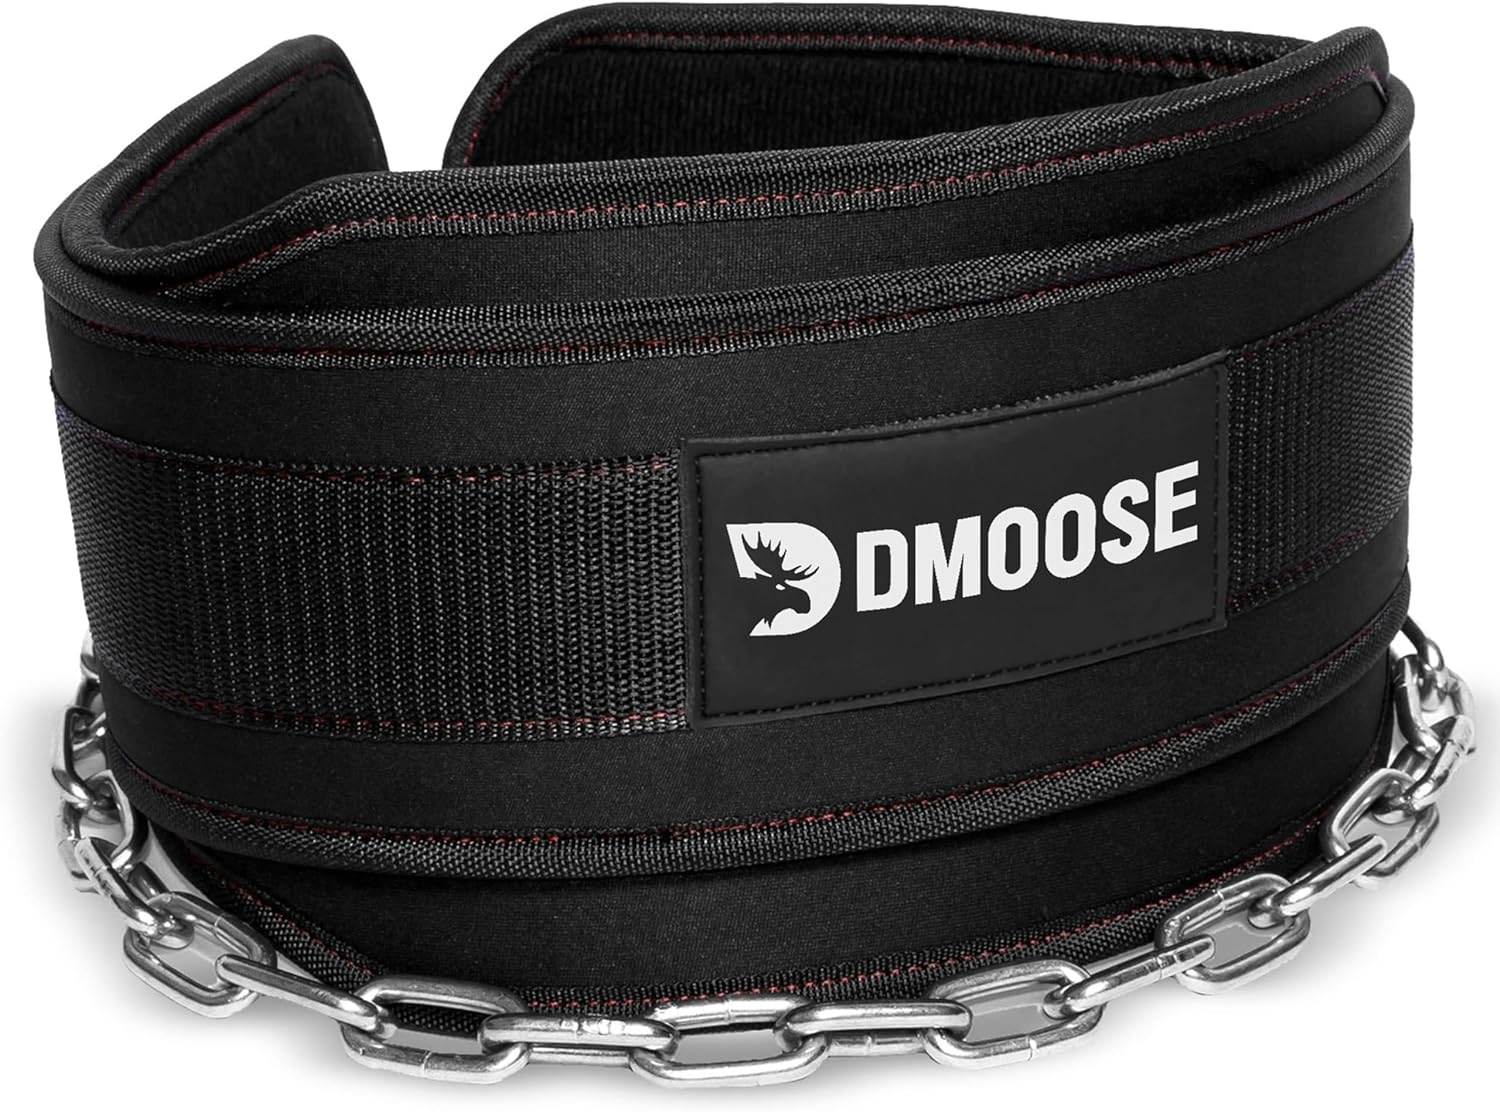
Dip Belt for Weightlifting, Weight Belt with Chain for Pullup, Gym Lifting Belt for Powerlifting, Squat, Bodybuilding, Heavy Duty Steel, Workout Belt with Comfortable Neoprene Support
Product Description Sculpt Your Upper Body with Unmatched Comfort of DMoose Dip Belt! DMoose Dip Belt features a robust, 36” long stainless steel chain capable of handling up to 550 lbs. Perfect for all levels, from beginners to pros, it enhances weighted exercises like pull-ups and dips, offering exceptional super comfortable 6” back support and a comfortable, contoured fit. Anti-Rip Premium Stitching Experience the perfect blend of fit and support with our dip belt's contoured design and soft back padding. Featuring anti-rip premium stitching, specially reinforced around the D-rings, it's built to endure even the most intense workouts. 36” Heavy Duty Steel chain Experience the strength and reliability of a thick, 36-inch steel chain, tailored to handle your chosen weights with confidence. Our heavy-duty steel chain makes adding and removing weight plates effortless, even when kneeling or squatting. Double Layered Durable Construction Our dip belt is designed with a double-layered construction, featuring neoprene for effective weight distribution and comfort, paired with a durable nylon upper layer. The 6" wide back support provides essential lower back and abdominal support, reducing joint pressure and helping prevent injuries. Dip & Pull Perfection Perform Weighted Dips & Weighted Pull Ups with Accuracy & Confidence 6" Wide back Padded Lumbar support Sweat Resistant Fabric Double Layered Structure ensures good weight distribution. Master Multiple Strength Training Exercises with Versatility of DMoose Dip Belt!
Category: Sporting Goods > Fitness & General Exercise Equipment > Weight Lifting > Weight Lifting Belts